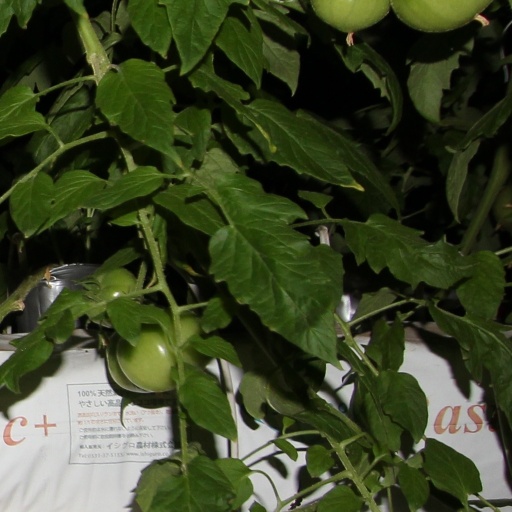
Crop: tomato